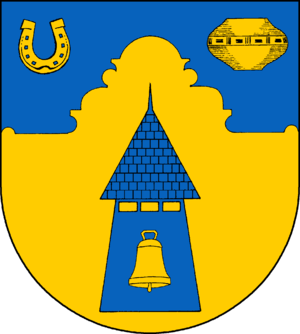
Norderbrarup est une commune allemande de l'arrondissement de Schleswig-Flensbourg, Land de Schleswig-Holstein.